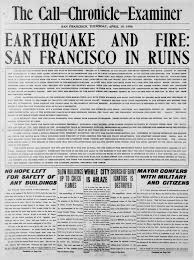
Label: paper